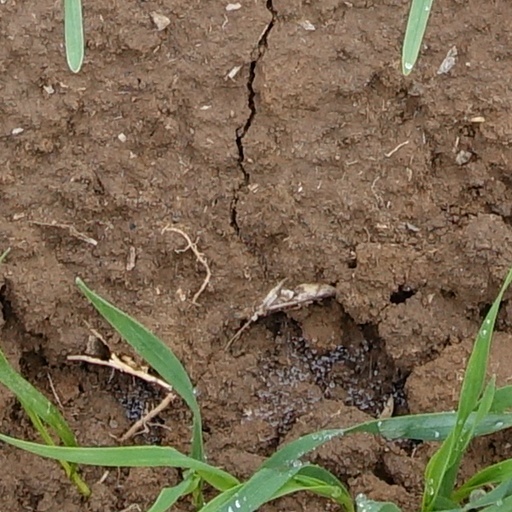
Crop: wheat